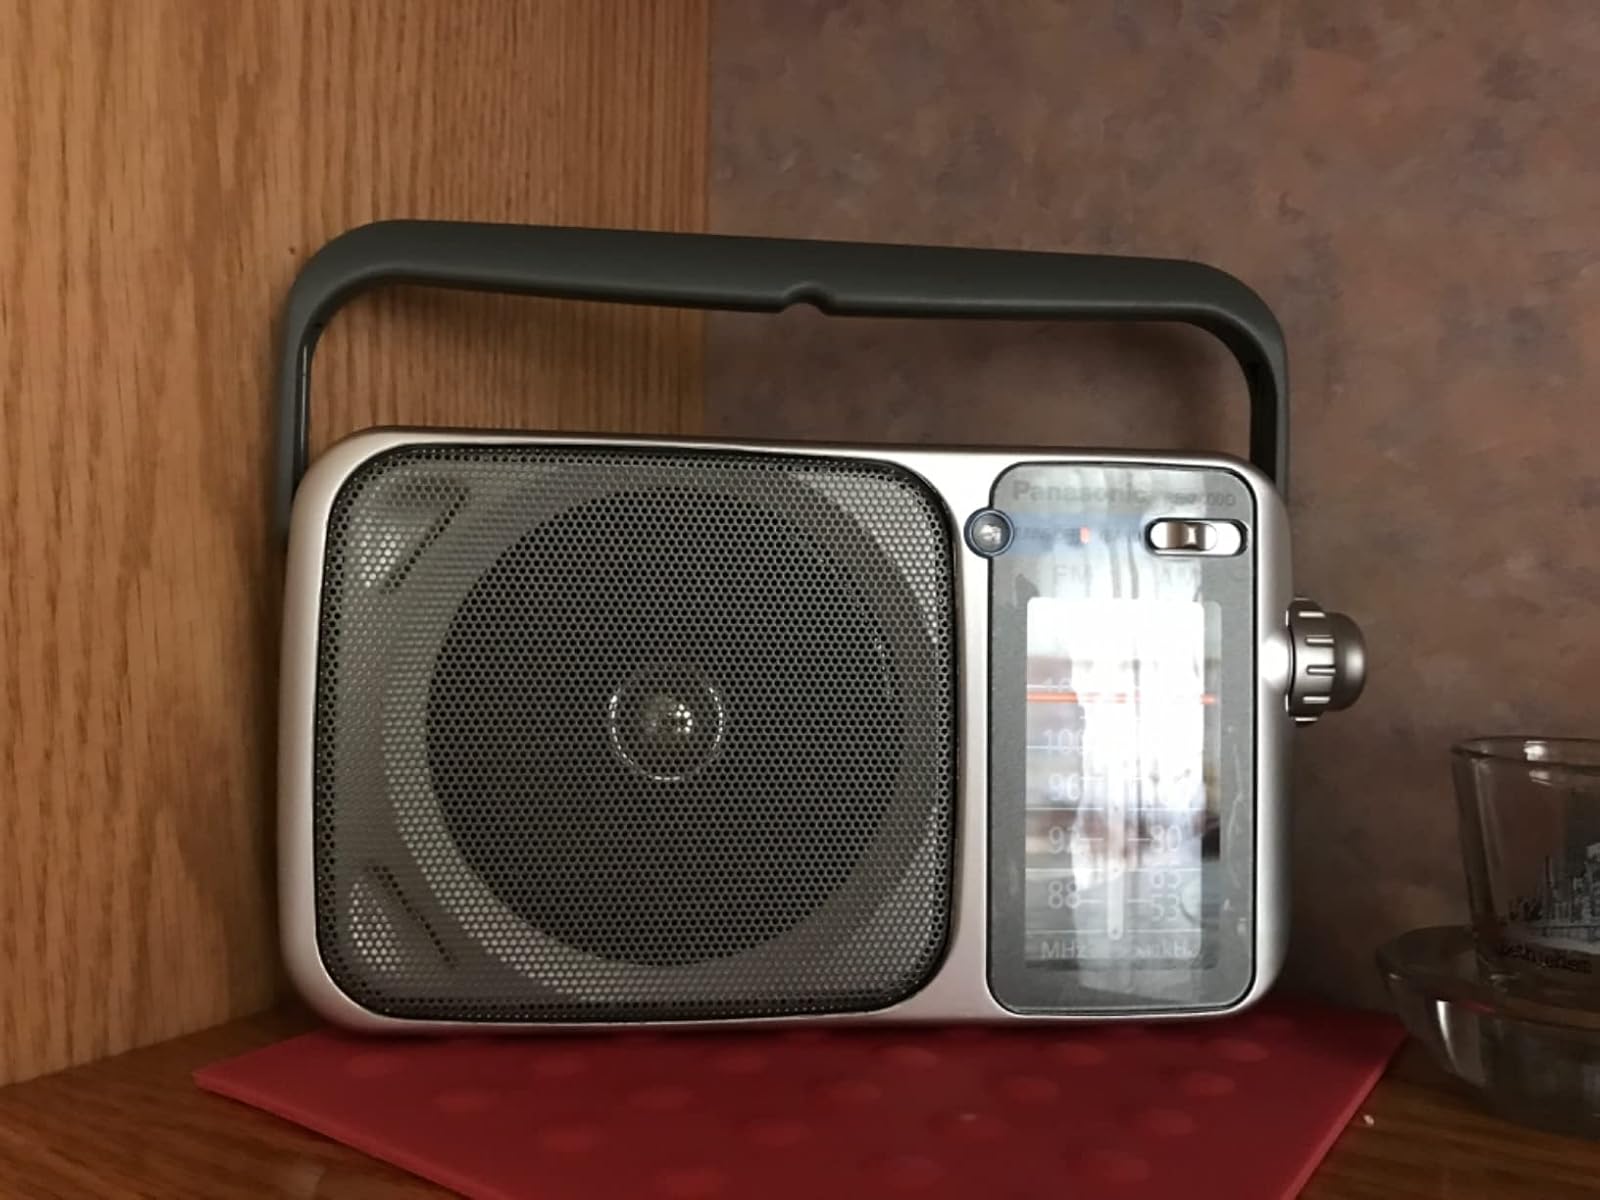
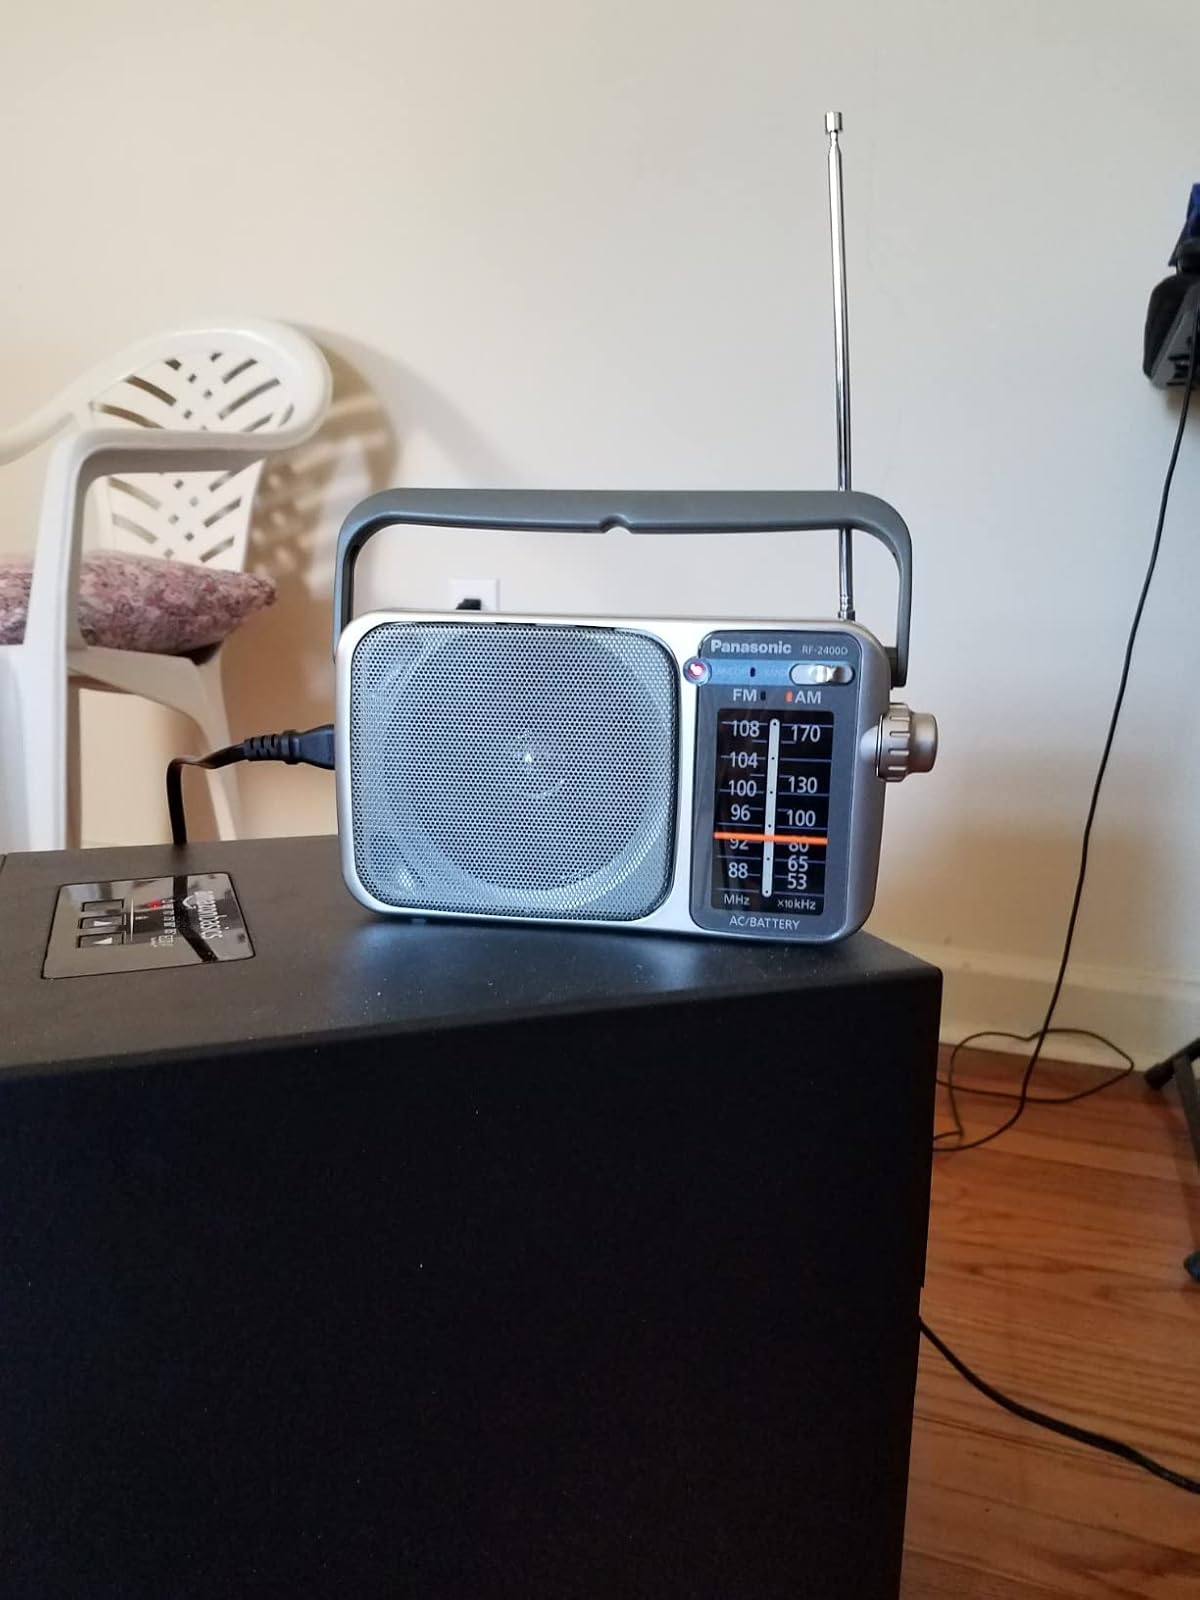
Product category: radio
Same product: yes